Garumbatitan

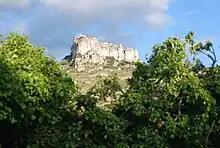
Mola de la Garumba, the mountain near the type locality and namesake of "Garumbatitan"

In 1998, Miquel G. Fígols discovered the Sant Antoni de la Vespa fossil site of the Arcillas de Morella Formation in sediments of the Maestrat Basin near the city of Morella in Castelló, Spain. The "Garumbatitan" fossil material was subsequently unearthed during field expeditions in 2005 and 2008. The known fossils belong to multiple individuals of different sizes. The holotype, which constitutes the remains of the largest individual, includes a sequence of articulated cervical and dorsal vertebrae, a partial dorsal centrum, ribs, caudal vertebrae, chevrons, an interclavicle, both femora, tibiae, and fibulae, the right astragalus, most of the right pes, and two metatarsals. Some of the bones, including the cervical/dorsal vertebrae sequence some ribs, caudal vertebrae, chevrons, an incomplete ilium, and the left femur, tibia, and fibula, are still unprepared. Additional fossil material belonging to a smaller individual was found associated with the holotype, including ribs, both pubes, and two nearly complete hindlimbs with significant overlapping material with the holotype. These bones were assigned as a paratype specimen. Three left metatarsals and two left pedal phalanges were also referred to "Garumbatitan". Additional bones belonging to smaller specimens indicate that the combined remains of "Garumbatitan" represent at least four individuals.